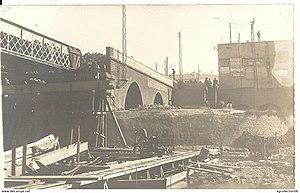
Photographie (v.1911) du chantier de construction du Nouveau Pont de l'Harrach.
El-Harrach est une localité dans la banlieue d'Alger en Algérie. Simple lieu-dit sur la route d'Alger jusqu'au milieu du XIXᵉ siècle, cette localité devient la 12ᵉ ville d'Algérie au début des années 1950, avant d'être absorbée par la ville d'Alger à laquelle elle est rattachée administrativement en 1959 en tant qu'arrondissement. Le territoire historique d'El-Harrach est aujourd'hui partagé entre plusieurs communes de la wilaya d'Alger et certains de ses faubourgs constituent encore certains des quartiers les plus populaires et populeux de la capitale algérienne.